Lycée Robert Schuman (Dugny)

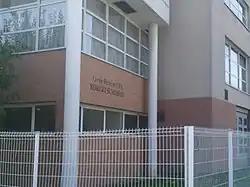

Lycée Robert Schuman is a Catholic private senior high school/sixth-form college in Dugny, Seine-Saint-Denis, France, in the Paris metropolitan area.